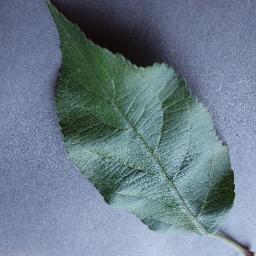
Label: Apple___healthy